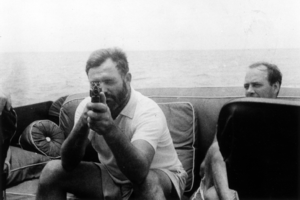
La Pilar est un yacht à moteur, lancé en 1934, ayant appartenu à Ernest Hemingway.